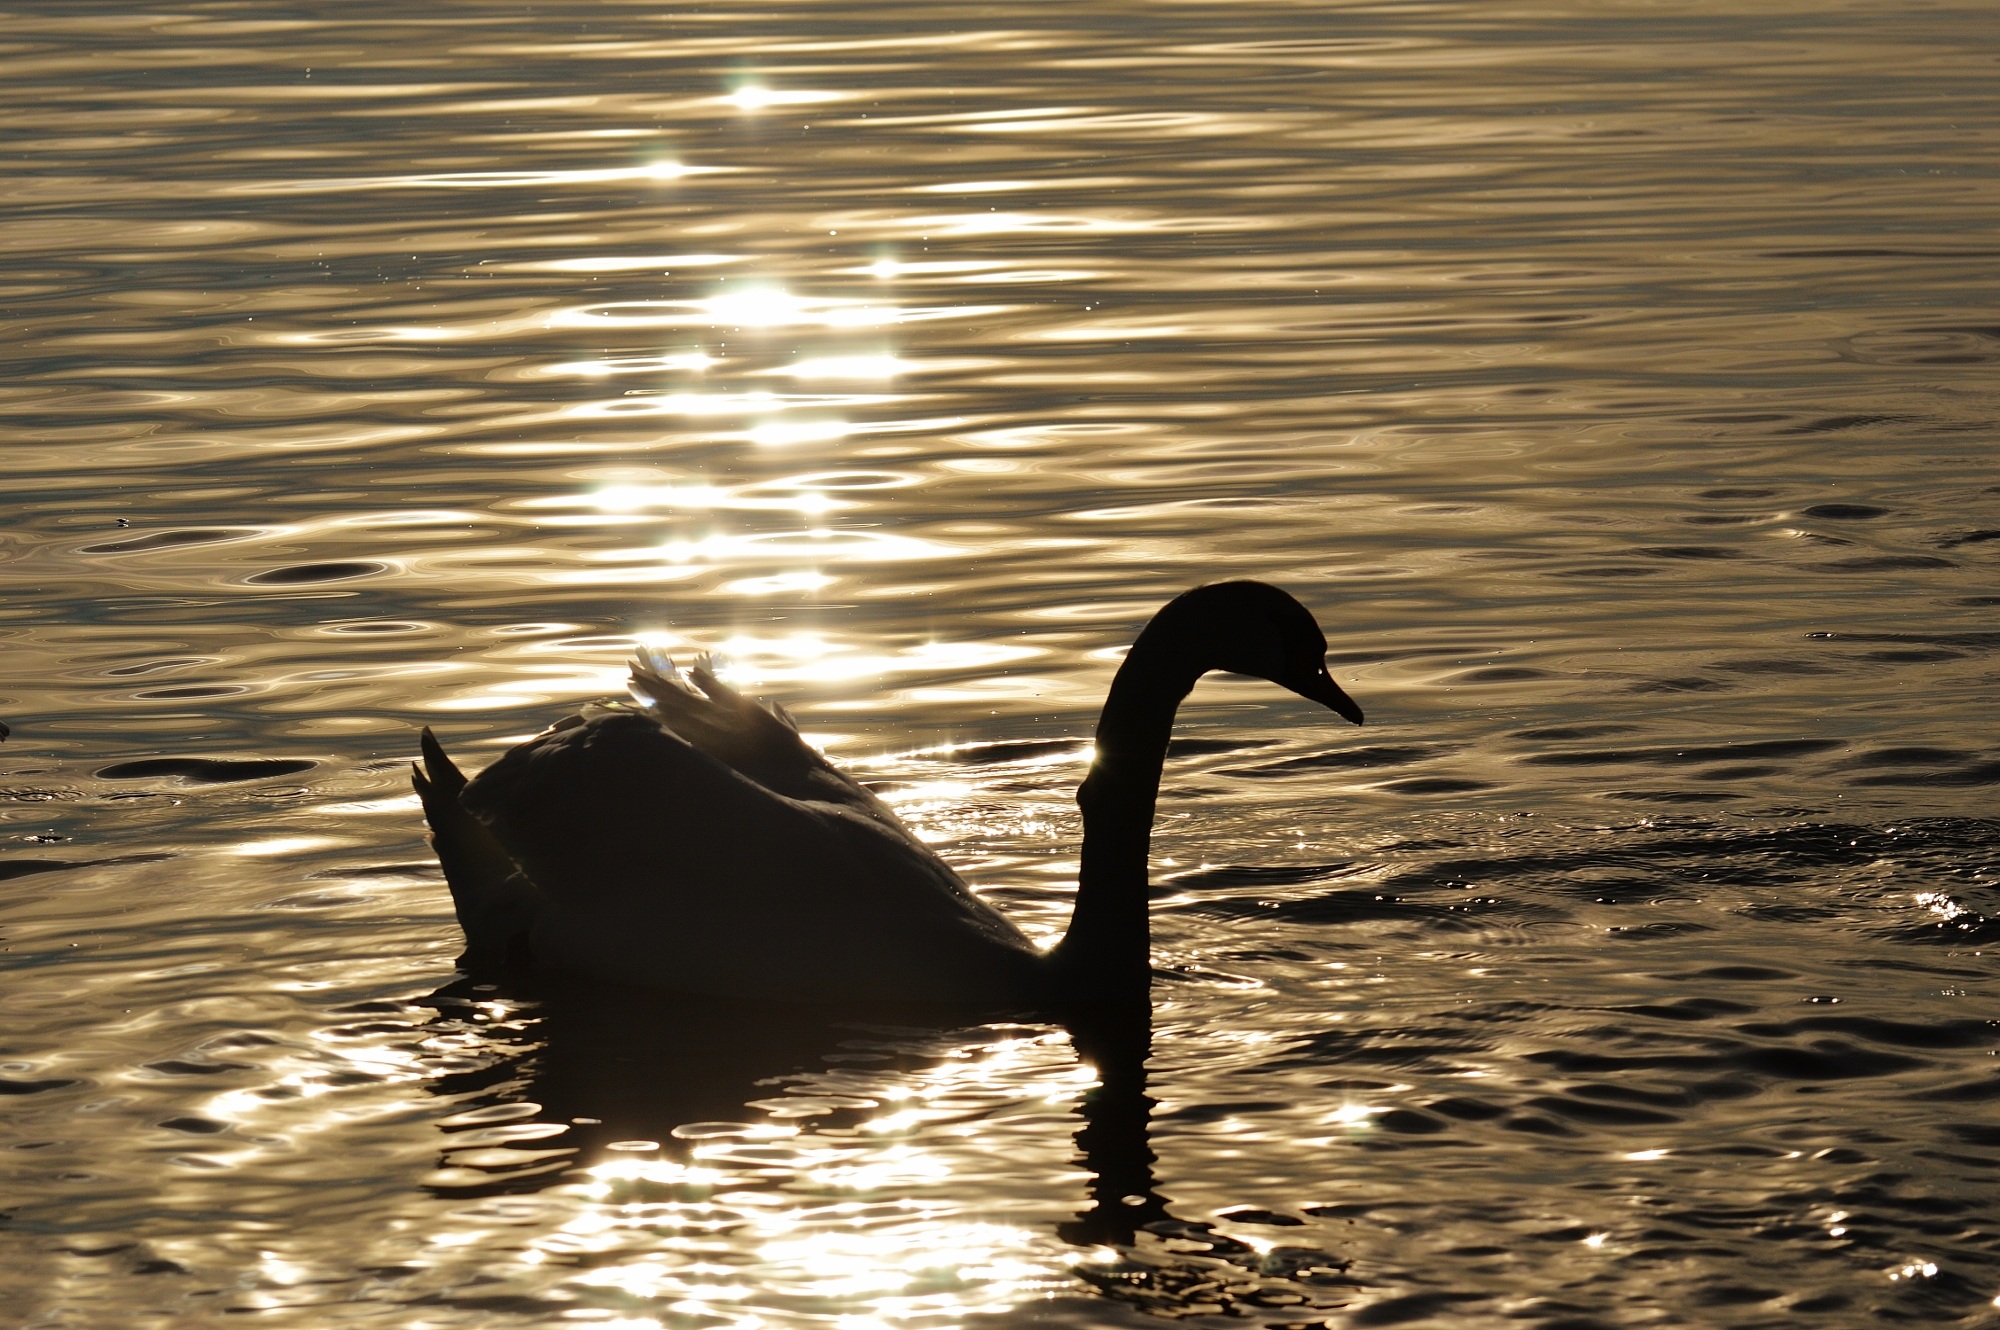
sea, water, nature, silhouette, bird, wing, sunset, lake, wildlife, reflection, beak, feather, fauna, plumage, swan, duck, vertebrate, waterfowl, water bird, animal world, lake constance, ducks geese and swans, seaduck